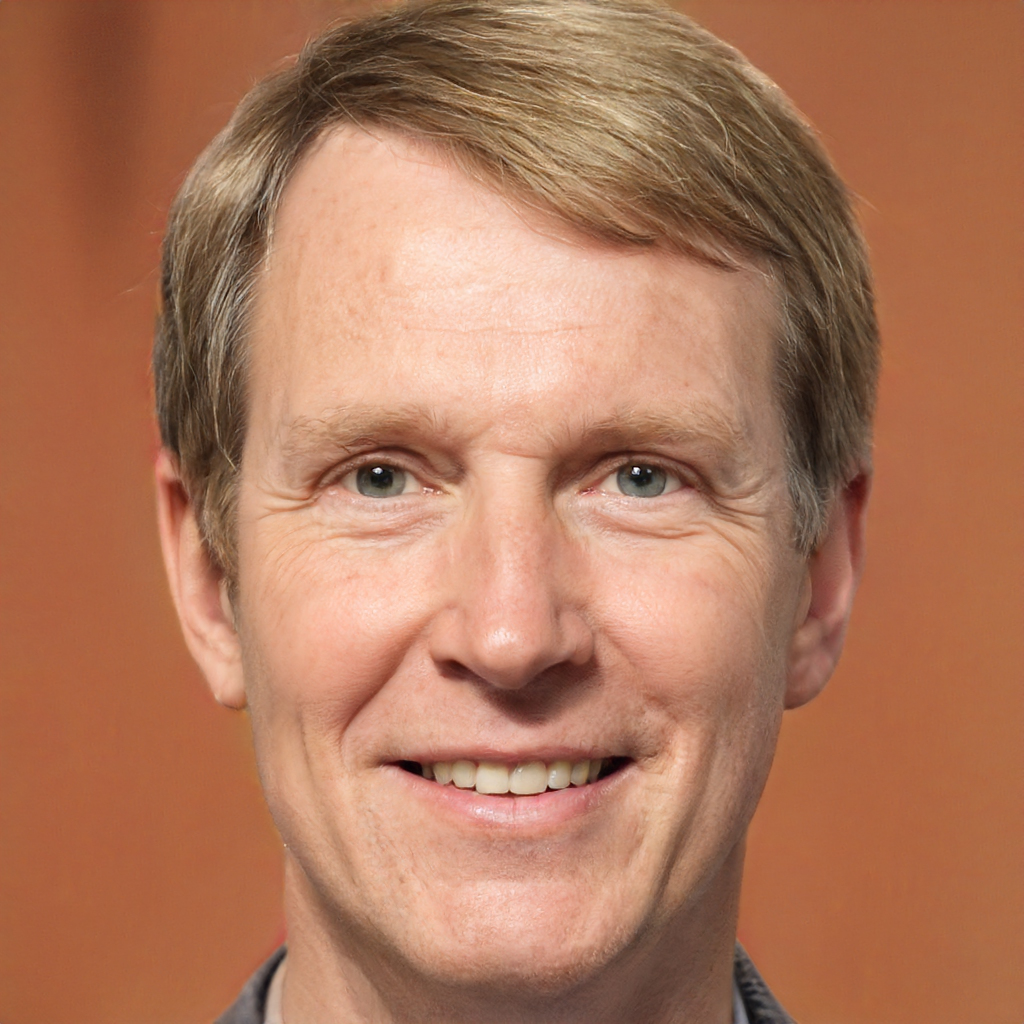
Gender: Male